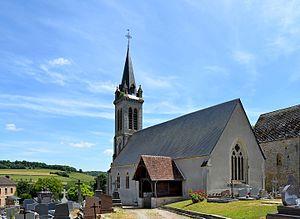
Ticheville (Orne)
Ticheville est une commune française, située dans le département de l'Orne en région Normandie, peuplée de 205 habitants.